Richard Mohun

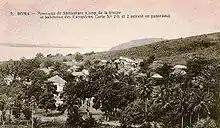
Boma, 1900

Mohun left America for Genoa, Italy with Louis and their sister, Laura. The three travelled in Europe for 2–3 months before Mohun reported to Brussels to meet with King Leopold II who, in spite of his callous reputation, impressed him with his apparent ambition to bring peace and western civilization to the Congo. Mohun then journeyed to the Congo with Louis, who was to act as his sub-agent. The US commercial post in the Free State was then at Boma near the Atlantic coast, but Mohun also operated from Léopoldville, further inland. In July 1892 he assisted US citizen Warren C. Unckless in establishing a rubber factory on the Sankuru River near Lusambo for the Société anonyme belge pour le commerce du Haut-Congo. Unckless, a plantation manager in Costa Rica, had imported experienced rubber cutters from South America to begin the enterprise but came under attack from tribesmen and a Belgian force had to be dispatched to provide security. Mohun spent much of his time in exploration of the country's interior, visiting several areas where no white man had ever ventured and making a survey of the quality of the agricultural land and the crops grown by the native population.